Beer in the Philippines

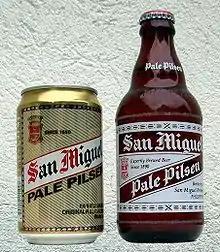
San Miguel Pale Pilsen

Beer in the Philippines is mainly produced by two large breweries, San Miguel Corporation, which produces San Miguel Pale Pilsen, and Asia Brewery, the country's second-largest brewery. In addition, there are a number of microbreweries across the nation.